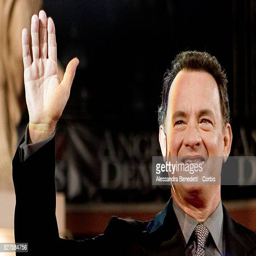
actor attends the world premiere